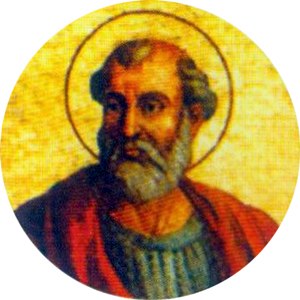
Paverækken / 1. årtusinde / 3. århundrede
Dette er en liste over paver, den romersk-katolske kirkes overhoved. Paverækken strækker sig tilbage til apostlen Peter.